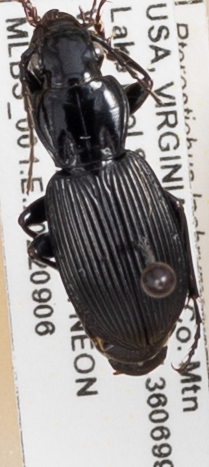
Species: Pterostichus lachrymosus
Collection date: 2022-09-06
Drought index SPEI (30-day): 0.612
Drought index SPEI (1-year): -0.842
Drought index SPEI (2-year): -0.3